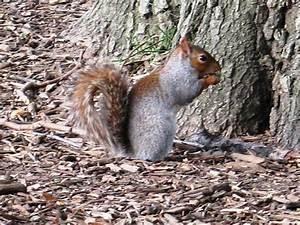
squirrel